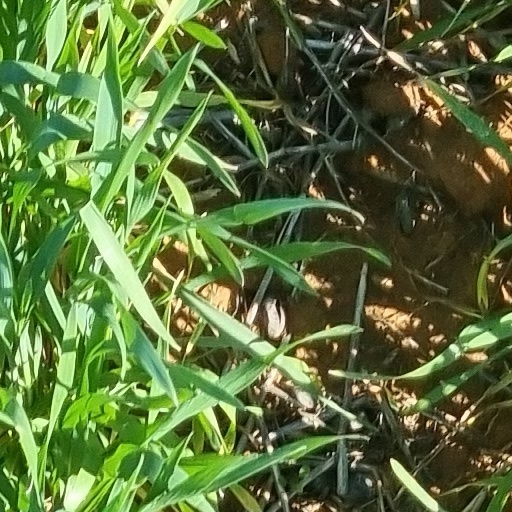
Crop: wheat